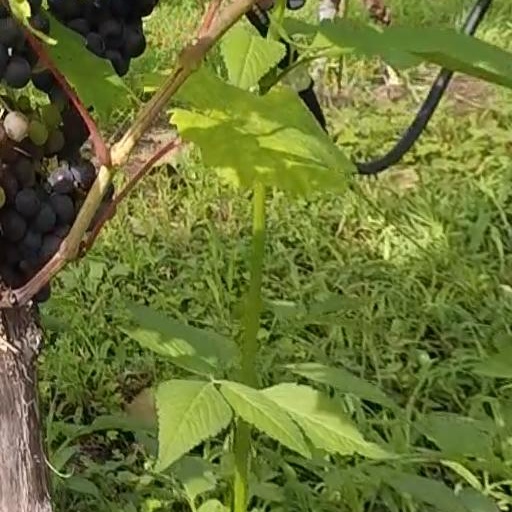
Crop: grape